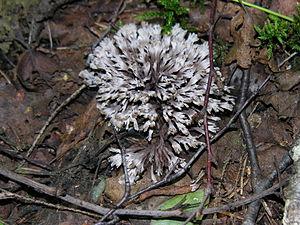
Thelephora anthocephala de son nom vernaculaire, la théléphore à tête ramifiée est un champignon agaricomycète du genre Thelephora et de la famille des Thelephoraceae.